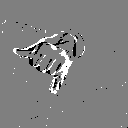
ASL letter: j